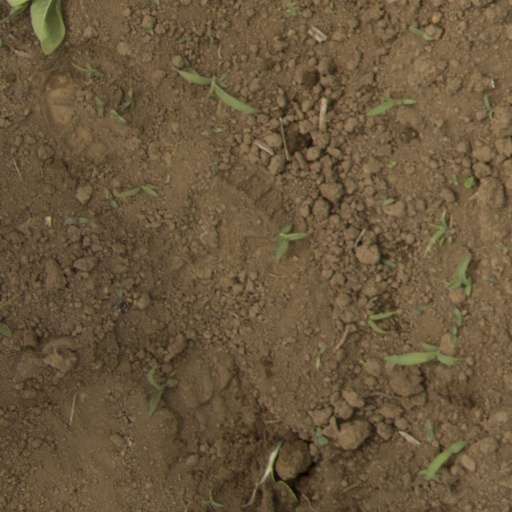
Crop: Jerusalem artichoke